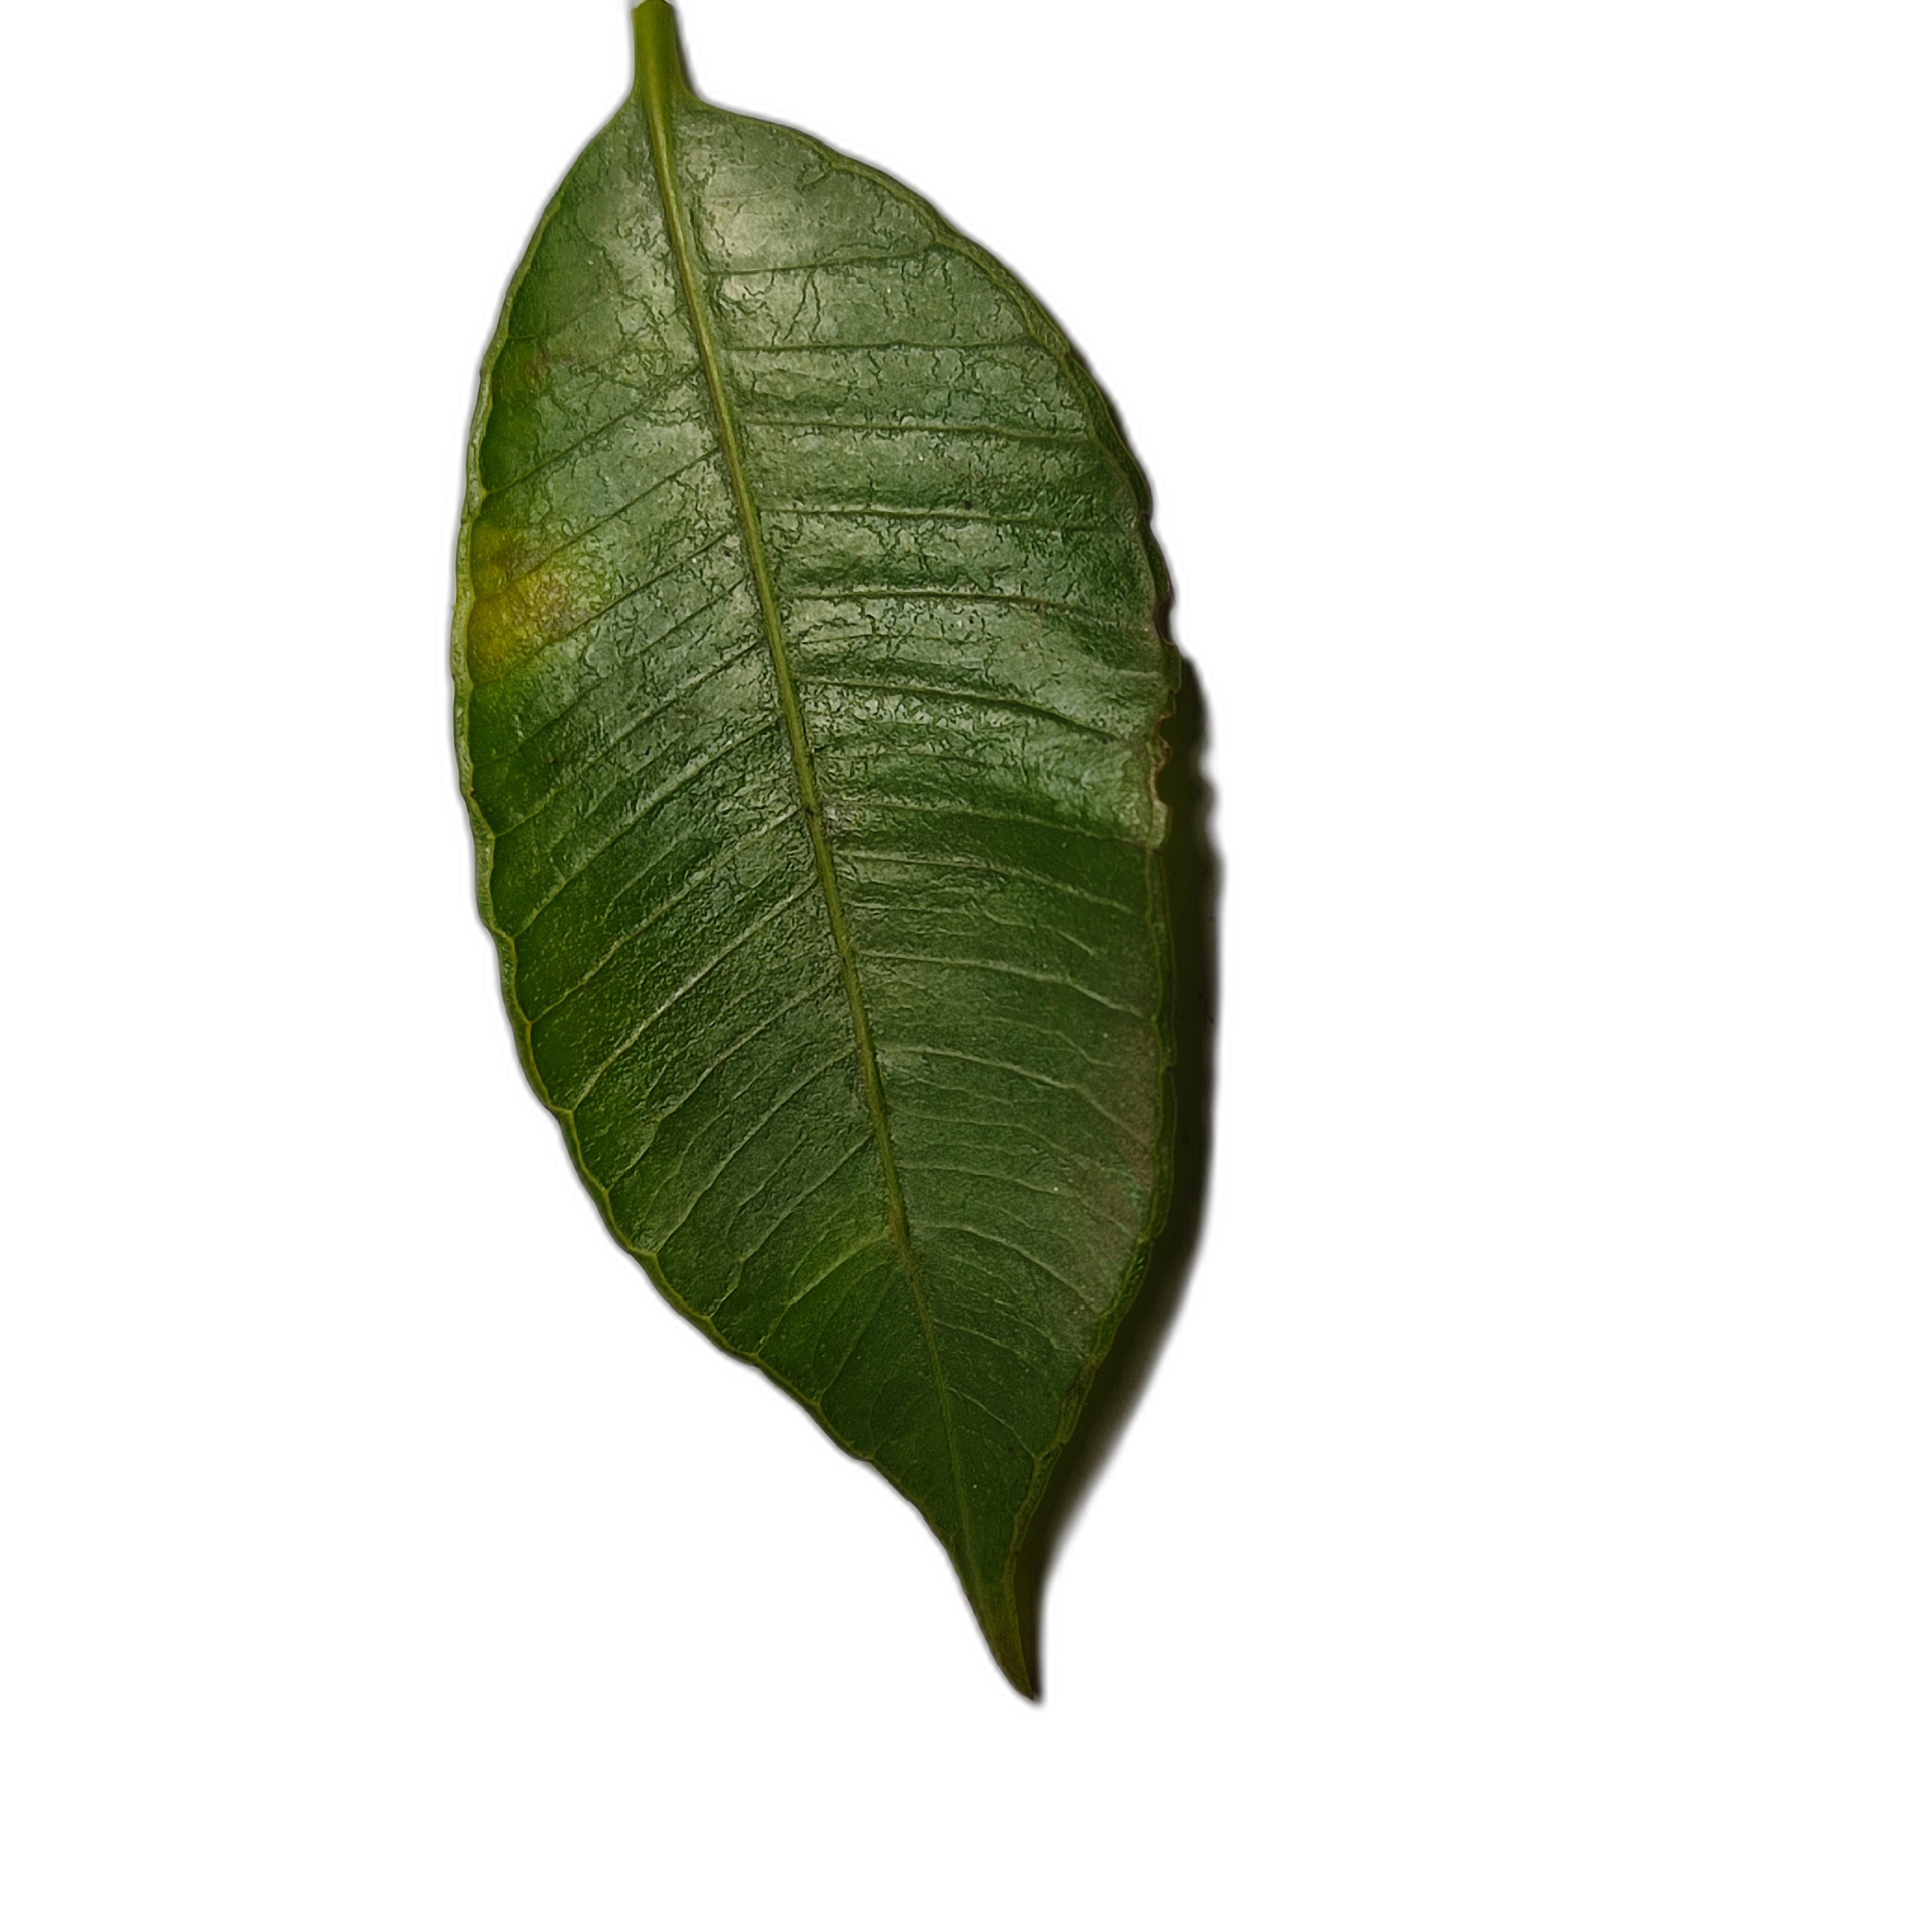
Label: healthy